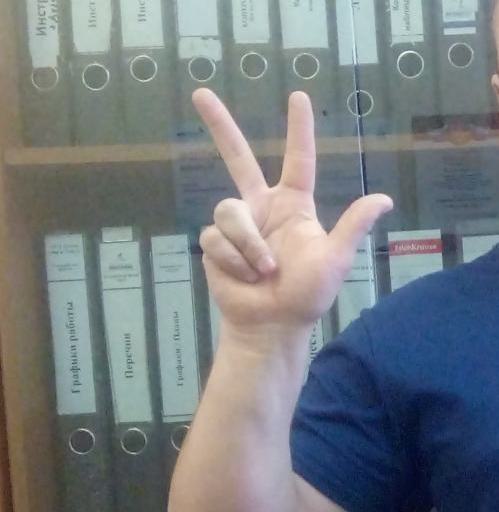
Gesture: three2